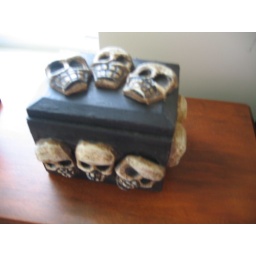
I thought this box in the office was kinda cool and uncharacteristically morbid.